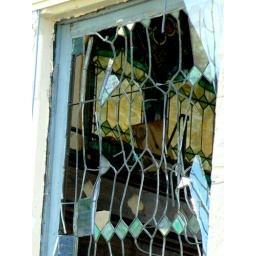
window of a church struck by lightning